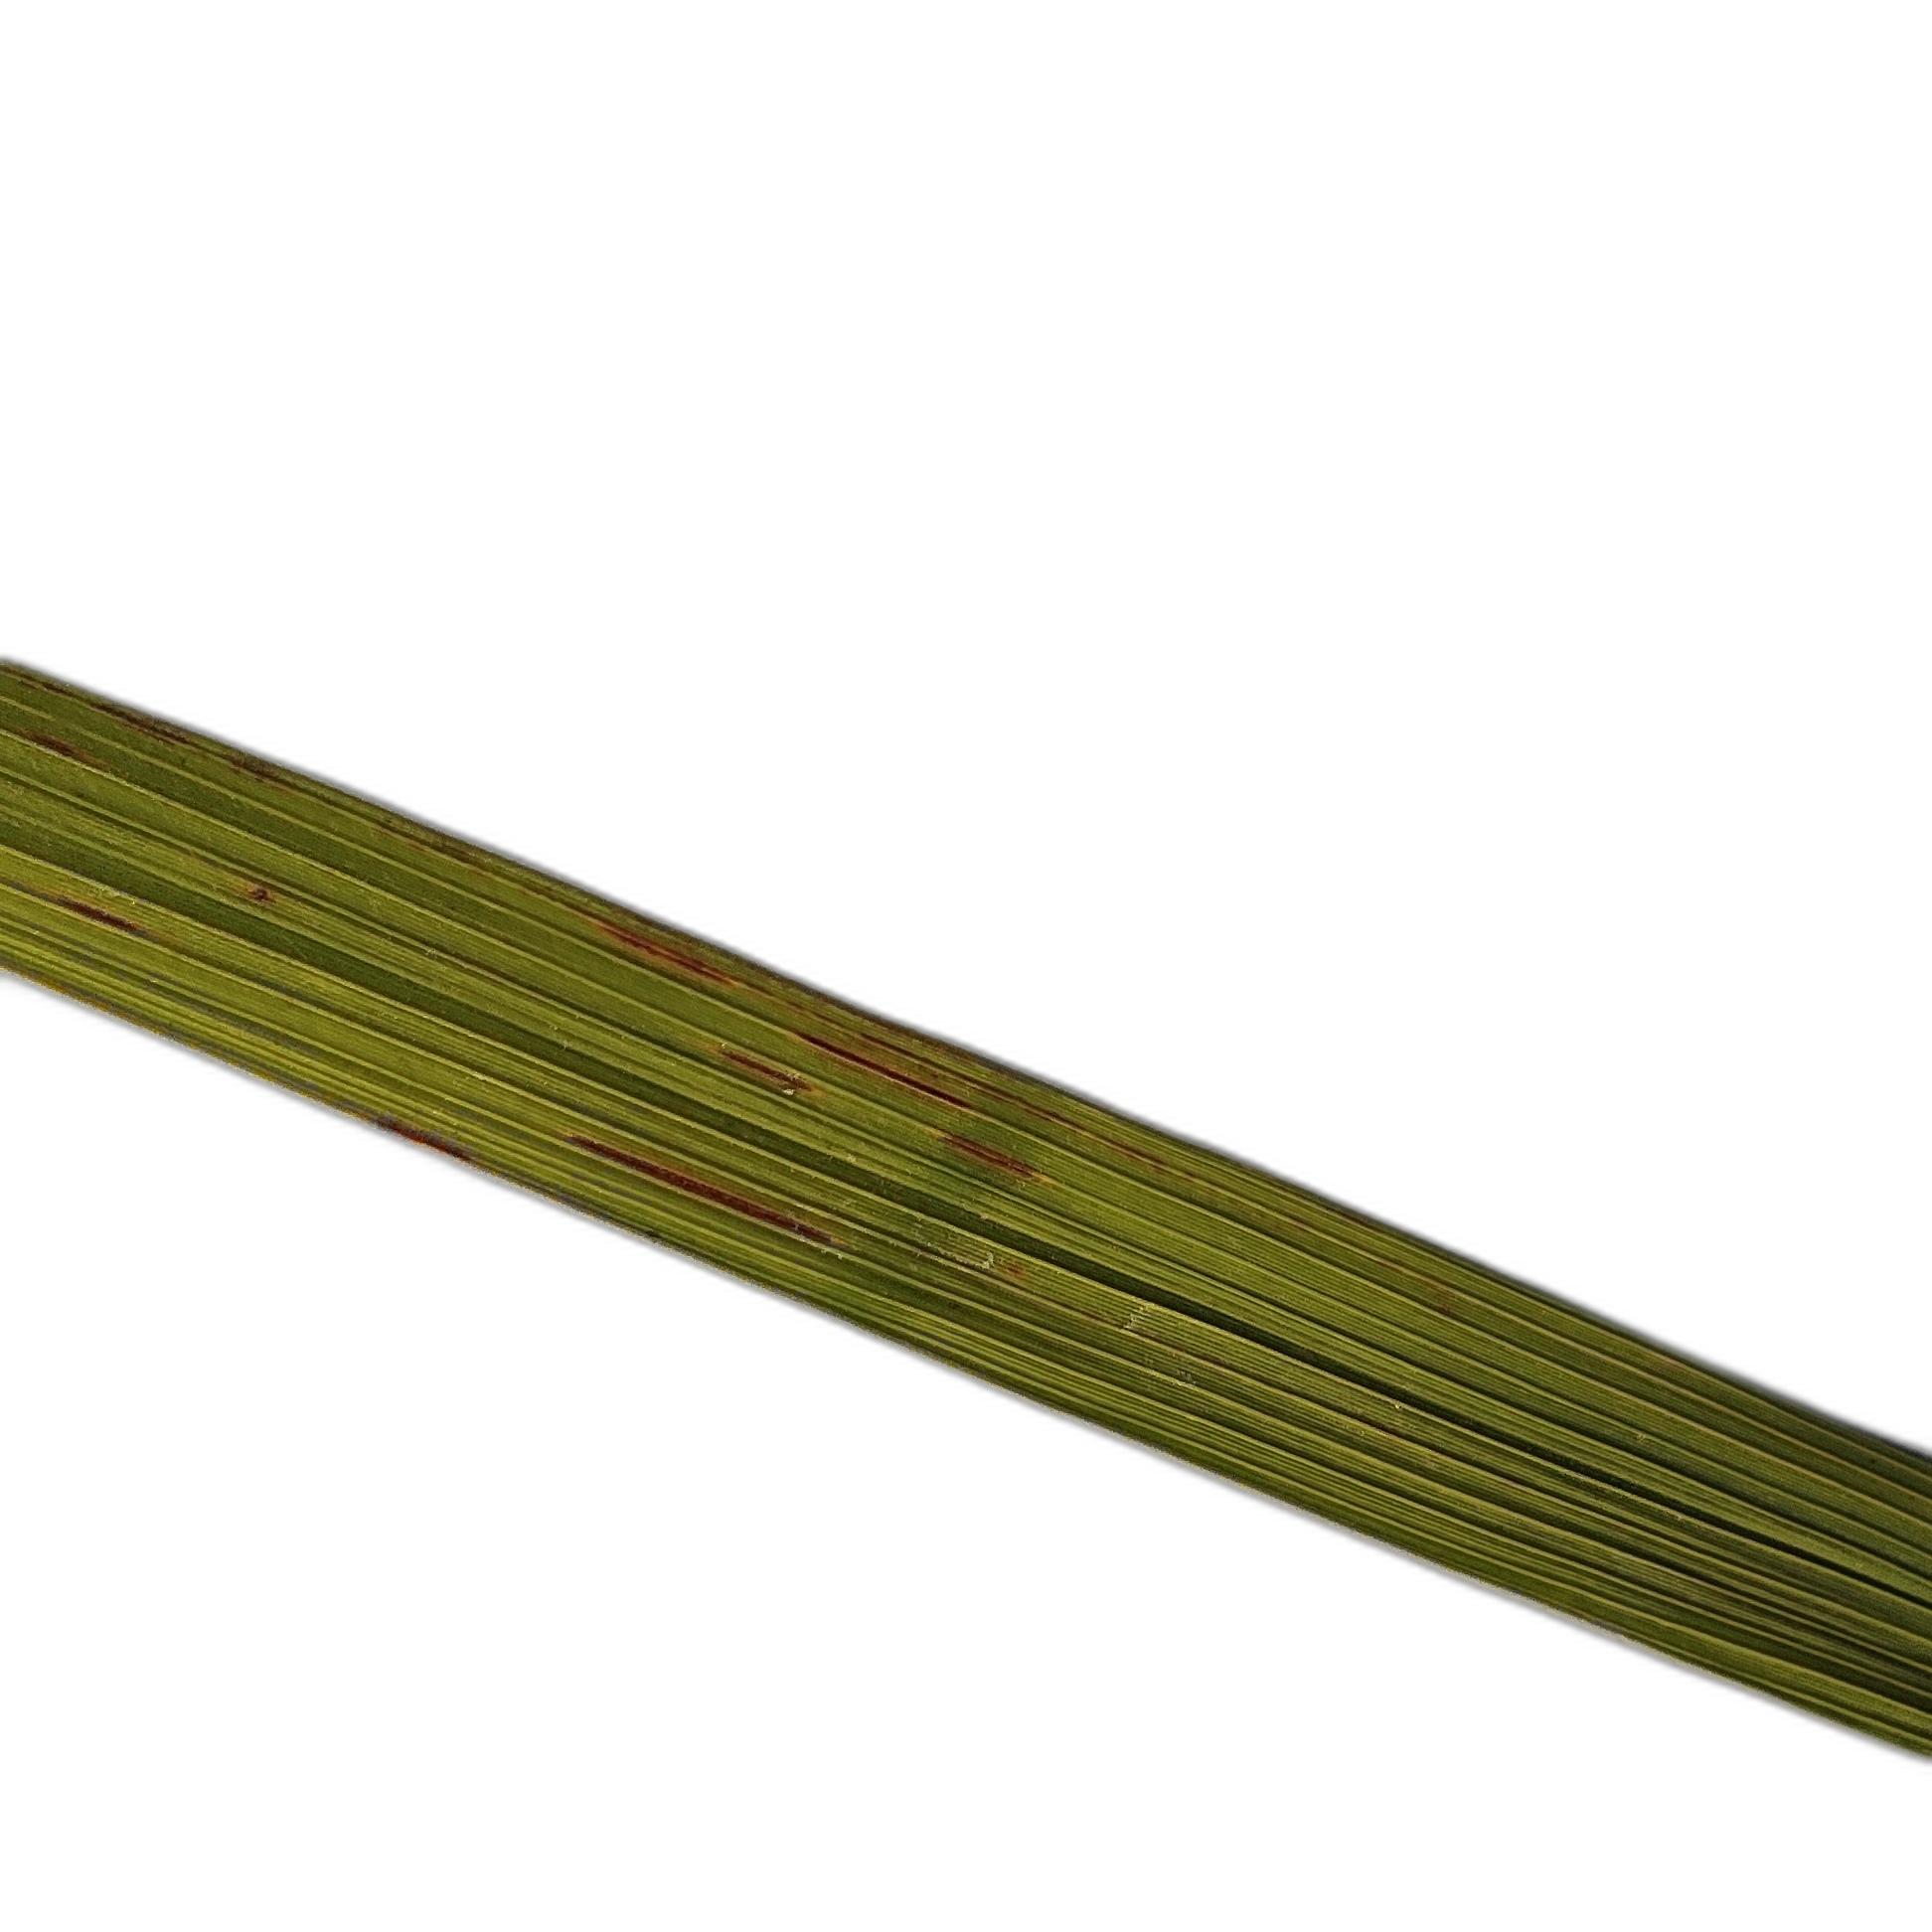
Label: Rice Blast